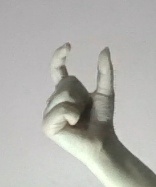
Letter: nun